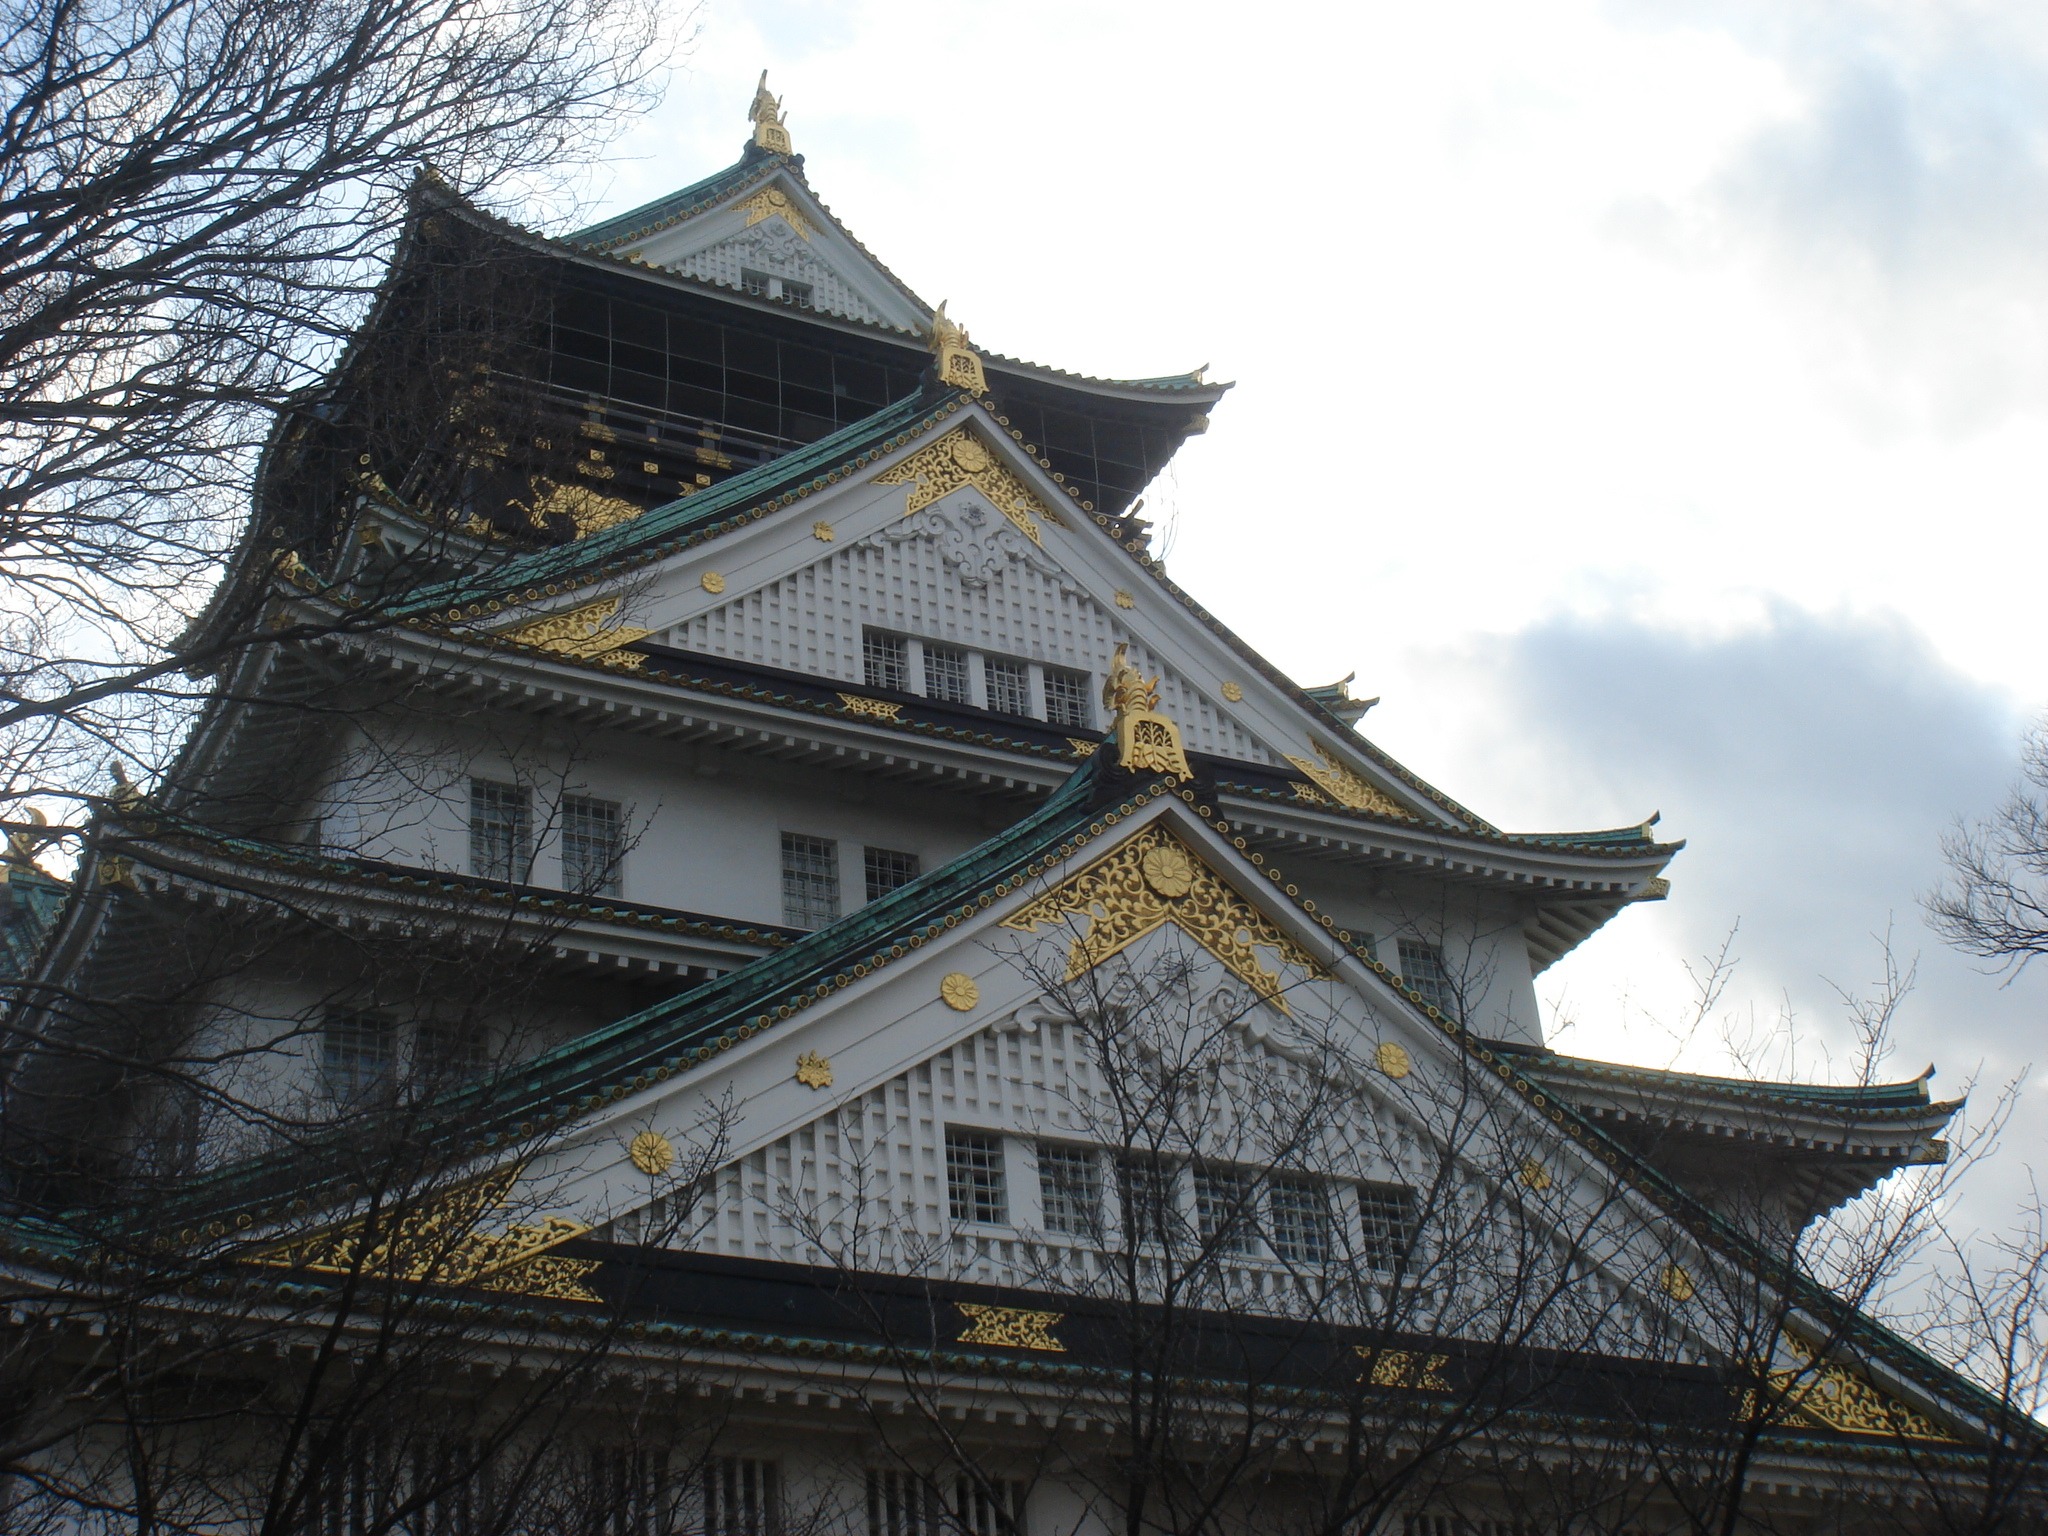
sky, building, tower, castle, landmark, place of worship, temple, shrine, chinese architecture, osaka castle, historic site, shinto shrine